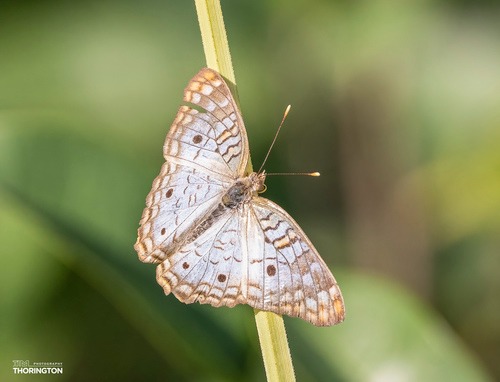
Scientific name: Anartia jatrophae
Common name: White peacock
Family: Nymphalidae
Order: Lepidoptera
Pollinator type: Primary pollinator
Habitat: Gardens, parks, and open areas
Geographic range: Southern United States to Argentina
Conservation status: Least Concern